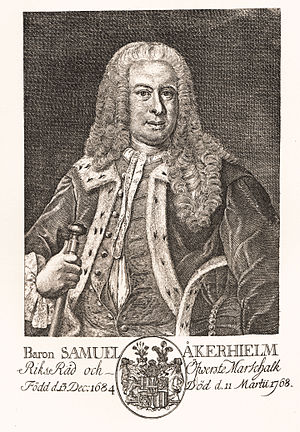
Samuel Åkerhielm den yngre
Samuel Åkerhielm den yngre.
Samuel Åkerhielm den yngre var en svensk politiker, søn af Samuel Åkerhielm den ældre.